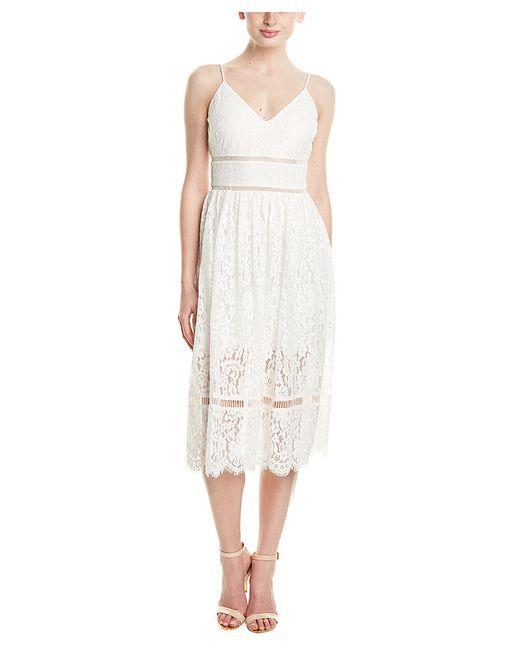
lässiges sommer knielanges Kleid weiße Spitze